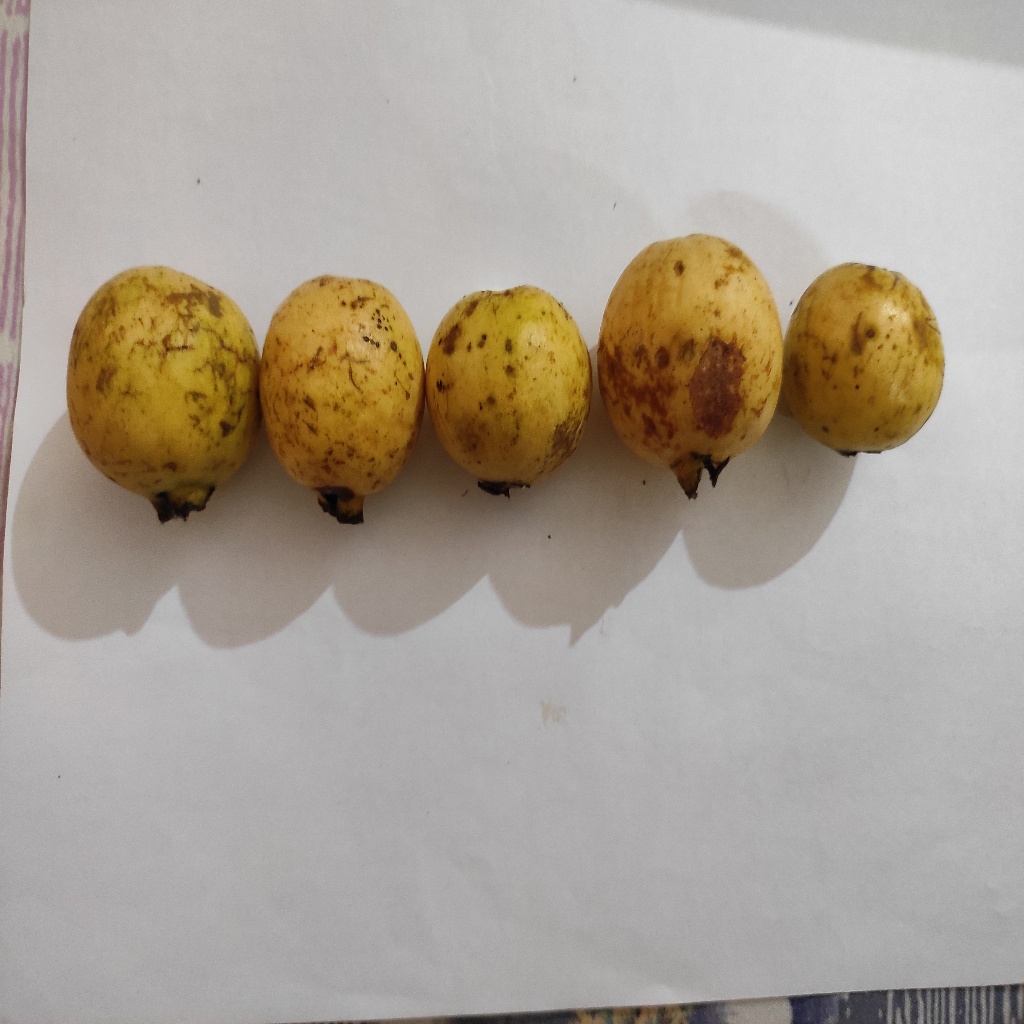
Crop: guava
Quality class: Class_B